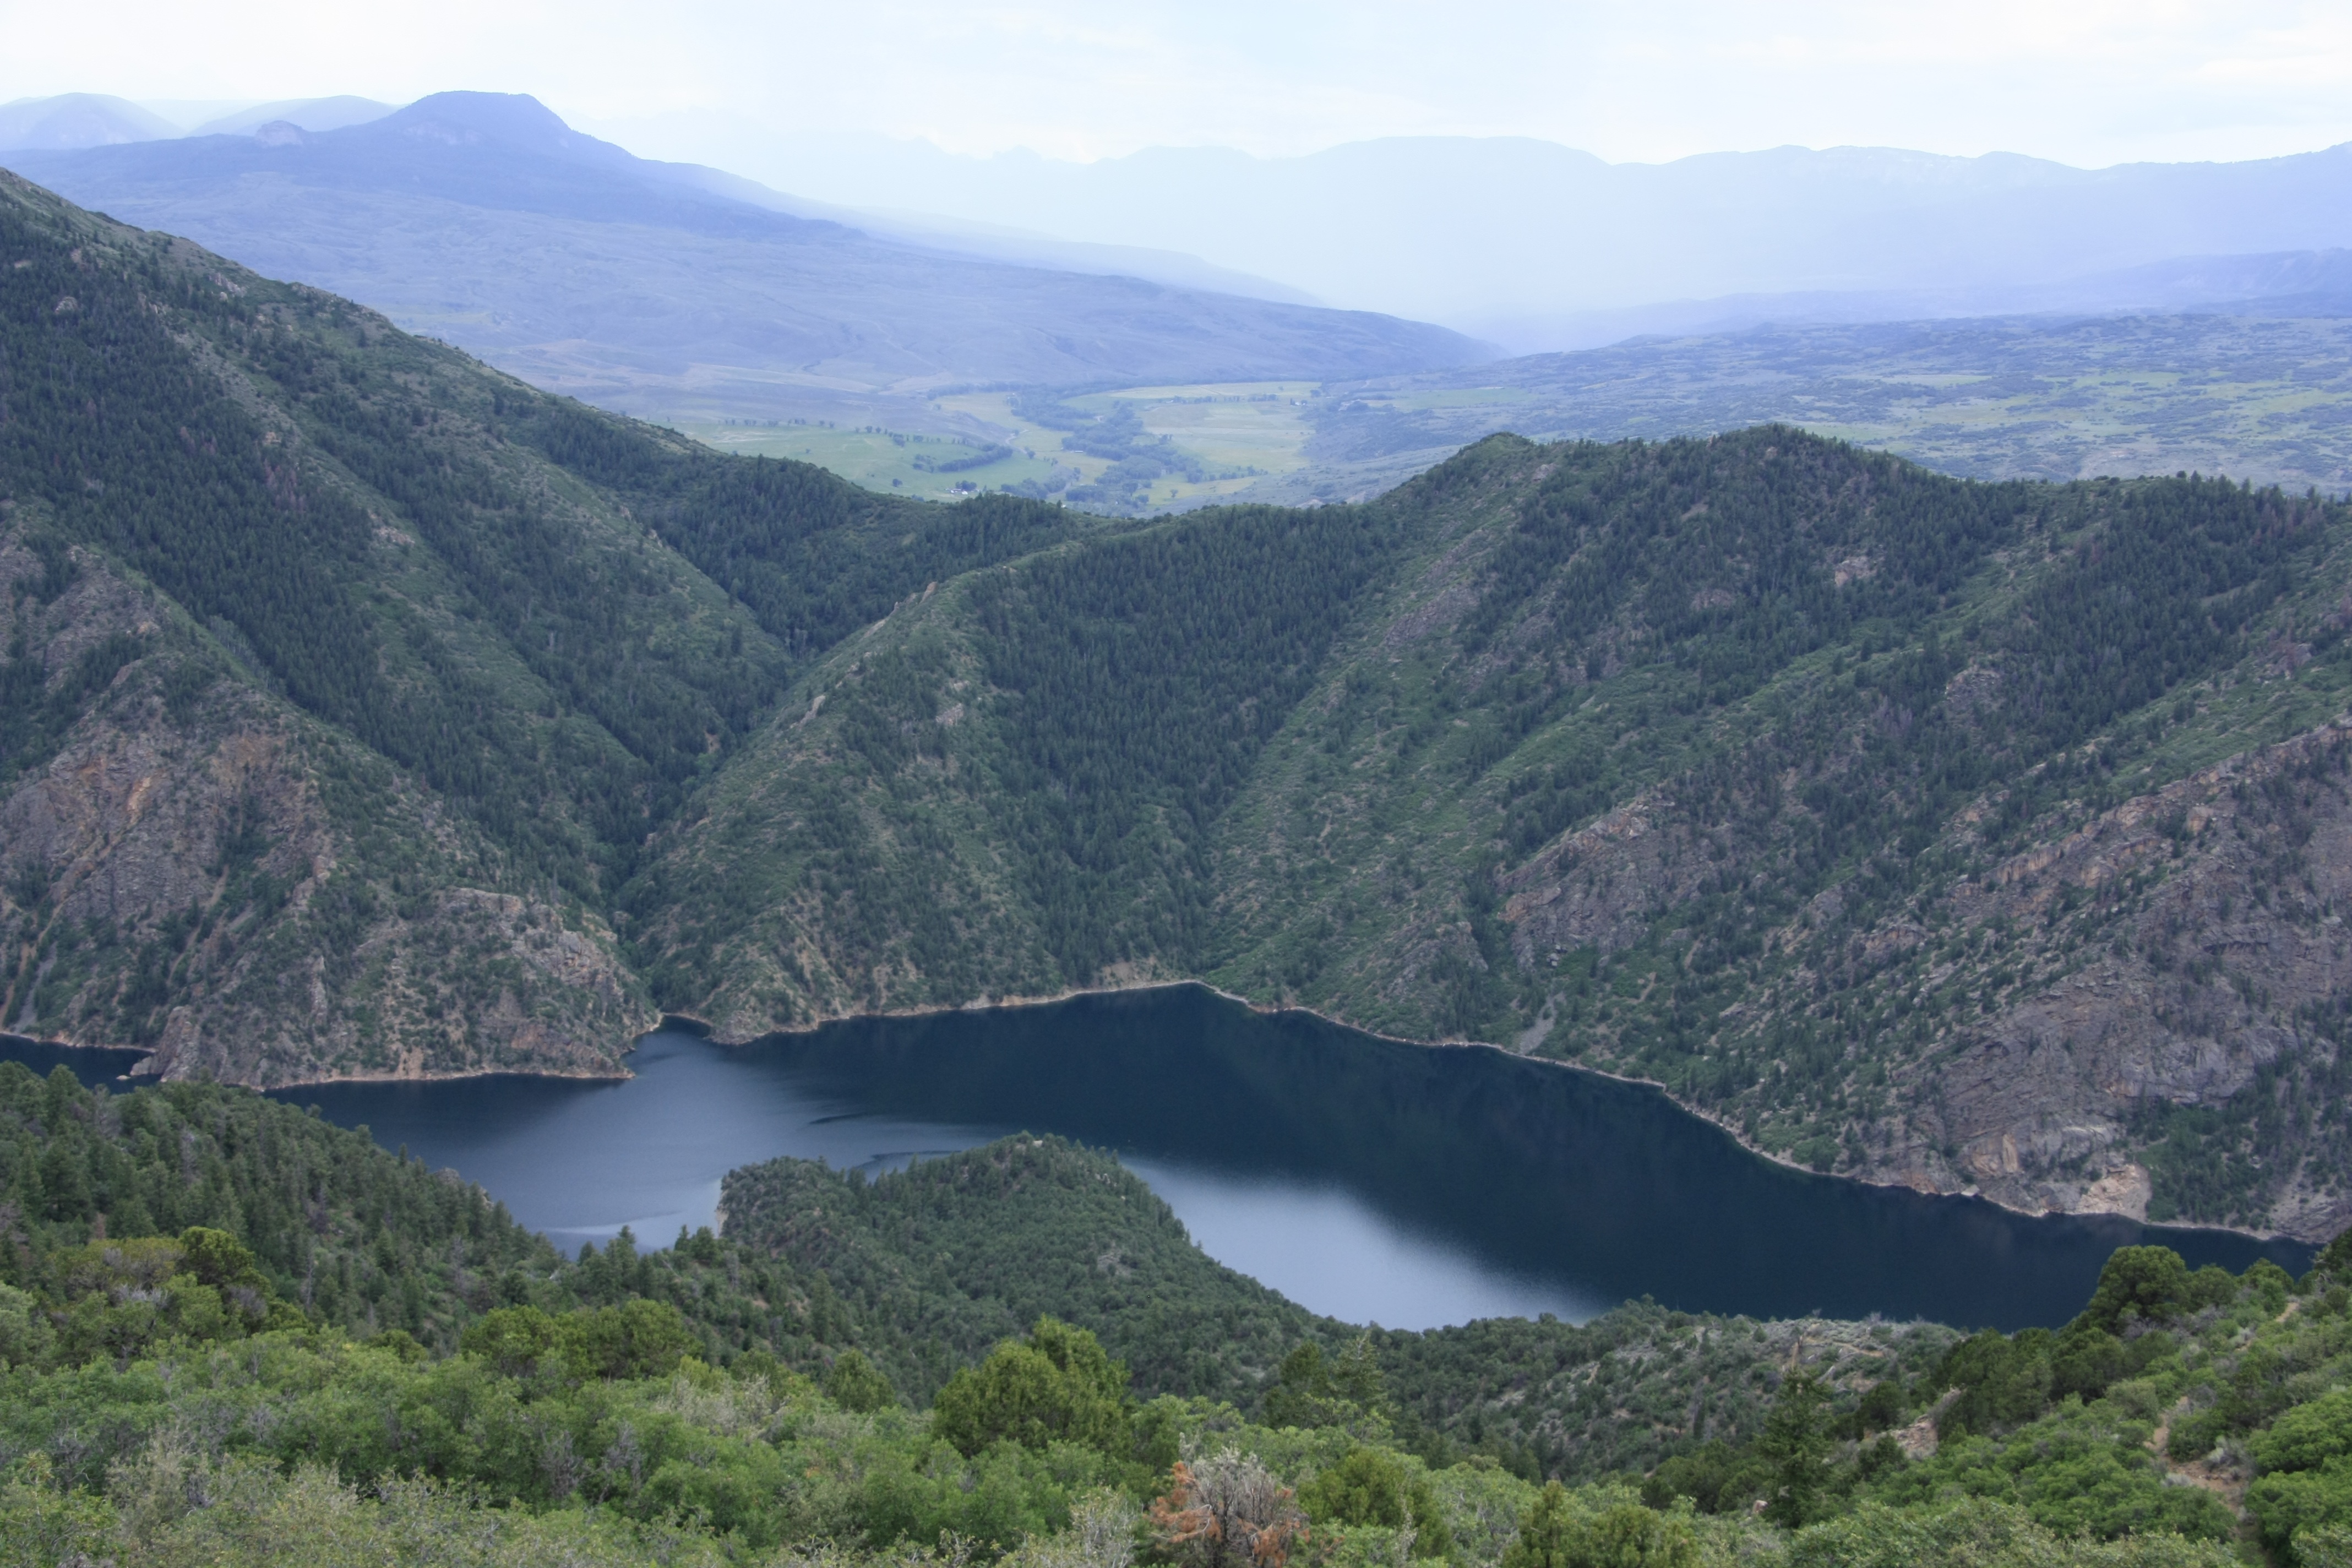
wilderness, mountain, lake, river, valley, mountain range, fjord, canyon, reservoir, highland, ridge, colorado, mountains, plateau, fell, loch, crater lake, tarn, mountain pass, mountainous landforms